Vaastu Shastra (film)

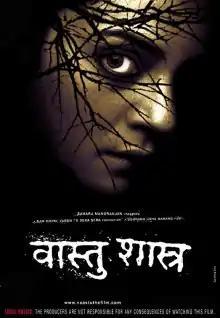
Movie poster

Vaastu Shastra is a 2004 Indian Hindi-language horror film produced by Ram Gopal Varma and directed by Saurab Usha Narang, starring Peeya Rai Chowdhary, Sushmita Sen, and J. D. Chakravarthy. It is loosely based on the 1980 film "The Shining" by Stanley Kubrick, as well as inspired by the South East Asian films "" and "Acacia."